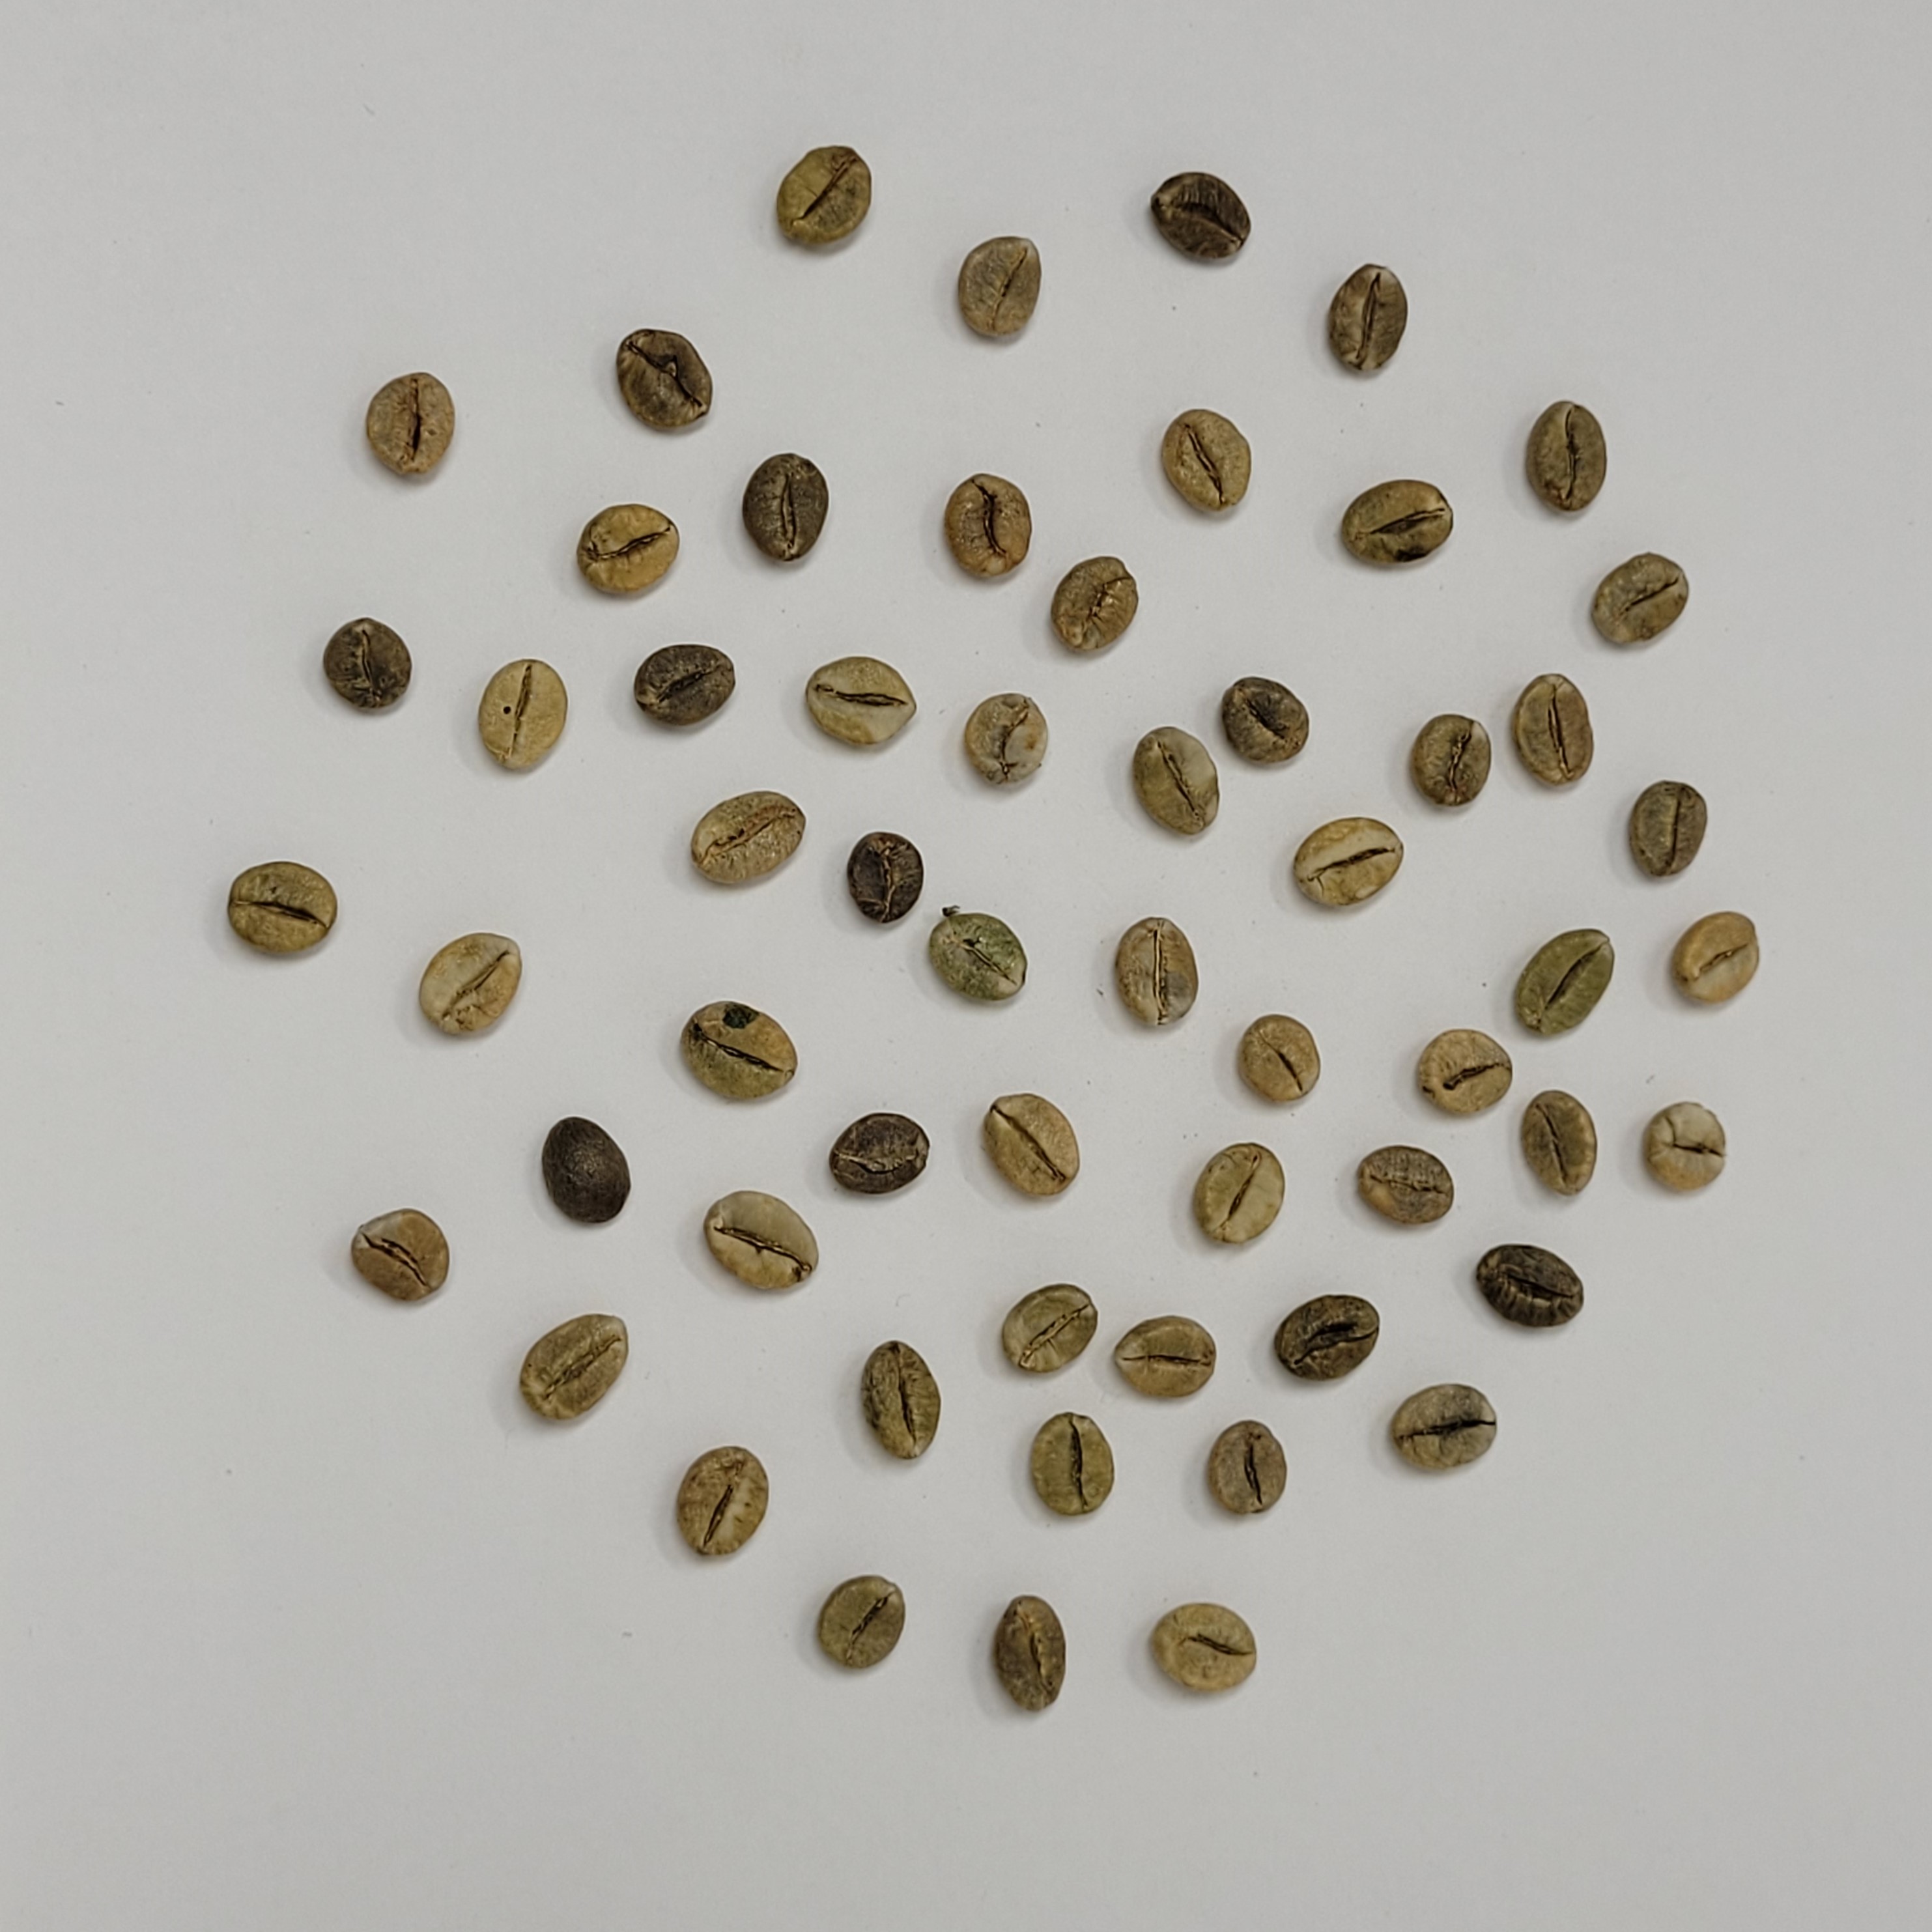
Coffee bean quality grade: A